Jan van Logteren

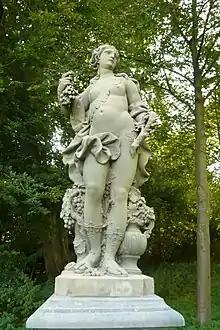
Statue of Ariadne on the grounds of Huis te Manpad in Heemstede, by Jan van Logteren, 1734

Jan van Logteren (baptized on 8 March 1709 – buried 11 October 1745), was an 18th-century draftsman and sculptor from the Northern Netherlands.